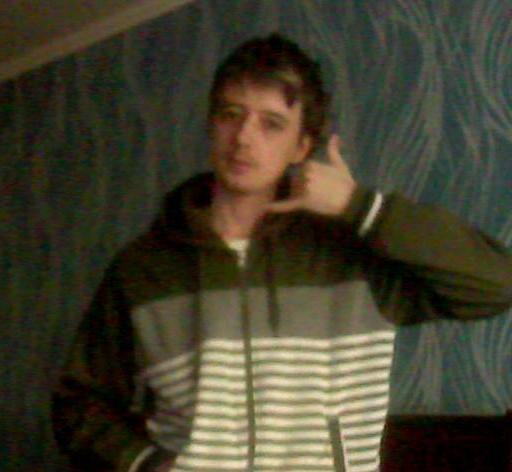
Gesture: call